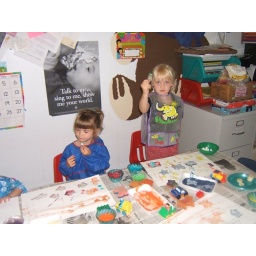
boys around the house 005